Daniela Haralambie

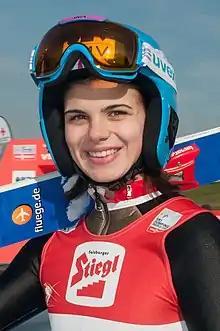
Haralambie in 2015

Daniela "Dana" Haralambie (born 14 August 1997) is a Romanian ski jumper who has competed at World Cup level since the 2012/13 season.